Repton School

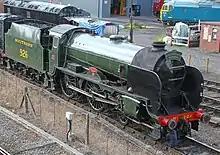
1930s steam locomotive named after the school

The school has a Combined Cadet Force and a music school, as well as various after-school clubs. All pupils are enrolled in CCF for one year; involvement thereafter is voluntary. Pupils can also choose to participate in the Duke of Edinburgh Award.